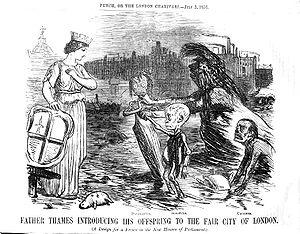
La Tamise montre ses ""enfants"" (diphtérie, écrouelles et choléra) à la ville de Londres, à l'époque de la ""Grande Puanteur""."
Cette année-là
« La Grande Puanteur », appelée The Great Stink ou The Big Stink en anglais, est un épisode de l'histoire de Londres durant l'été 1858, alors que la Tamise sentait horriblement mauvais du fait des écoulements d'eaux usées et de la chaleur qui régnait. La puanteur indisposa une grande partie de la population londonienne, empêcha même les députés de siéger, et entraîna la construction d'égouts à grande échelle et une nouvelle politique appelée « révolution sanitaire ».